PC game

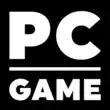
PC Game logo found on most contemporary box arts and trailers

By 1996, the growing popularity of Microsoft Windows simplified device driver and memory management. The success of 3D console titles such as "Super Mario 64" and "Tomb Raider" increased interest in hardware accelerated 3D graphics on PCs, and soon resulted in attempts to produce affordable products with the ATI Rage, Matrox Mystique, S3 ViRGE, and Rendition Vérité. As 3D graphics libraries such as DirectX and OpenGL matured and knocked proprietary interfaces out of the market, these platforms gained greater acceptance in the market, particularly with their demonstrated benefits in games such as "Unreal". However, major changes to the Microsoft Windows operating system, by then the market leader, made many older DOS-based games unplayable on Windows NT, and later, Windows XP (without using an emulator, such as DOSBox).